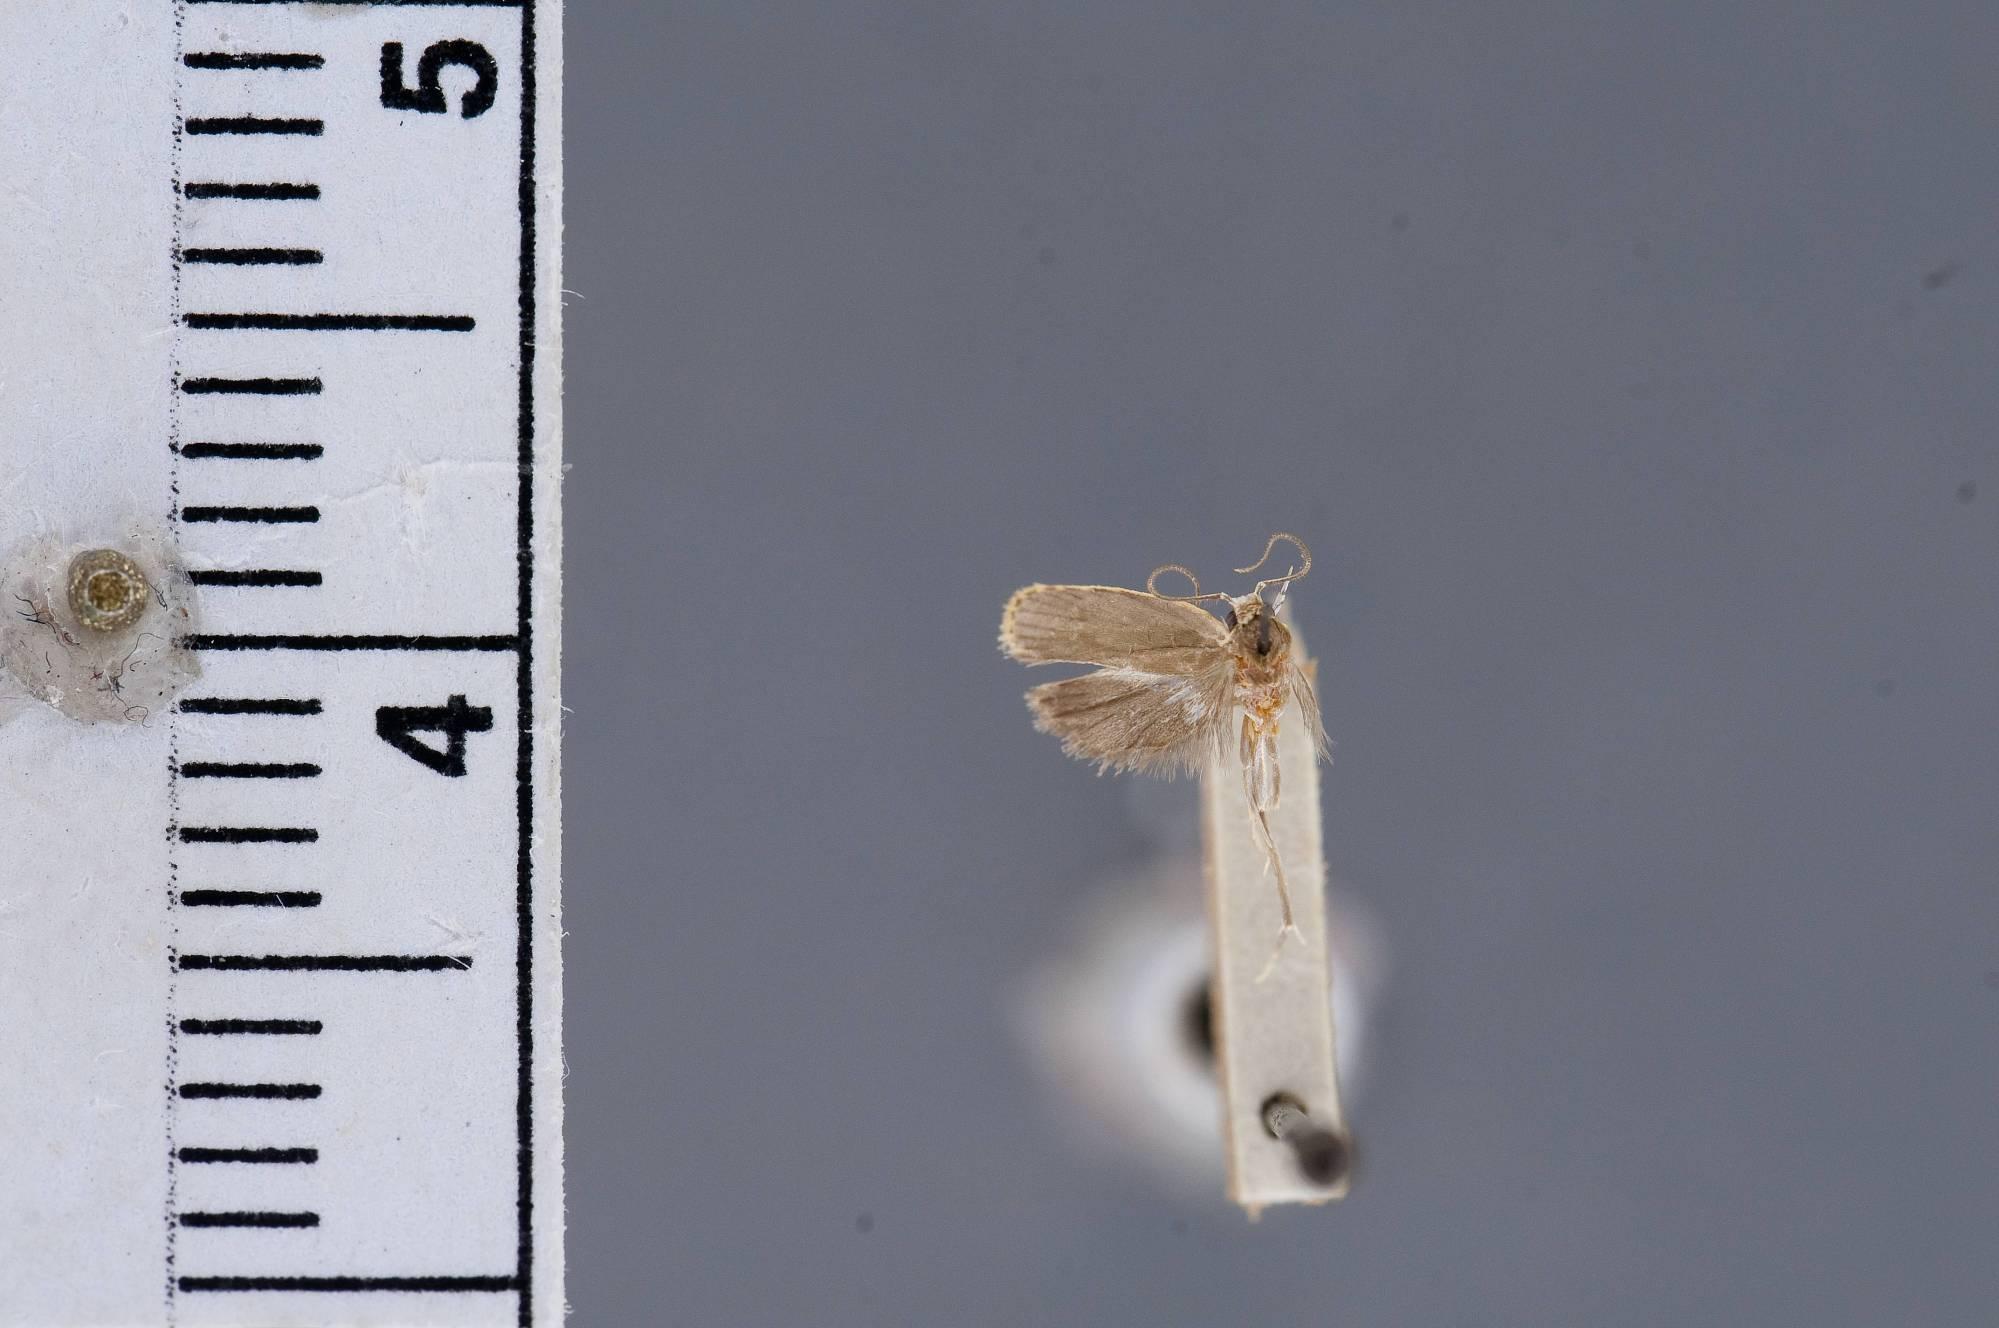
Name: Promenesta marginella
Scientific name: Promenesta marginella Busck, 1914
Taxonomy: Animalia, Arthropoda, Insecta, Lepidoptera, Glossata, Depressariidae, Stenomatinae
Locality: Trinidad River, Panama
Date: May 1911